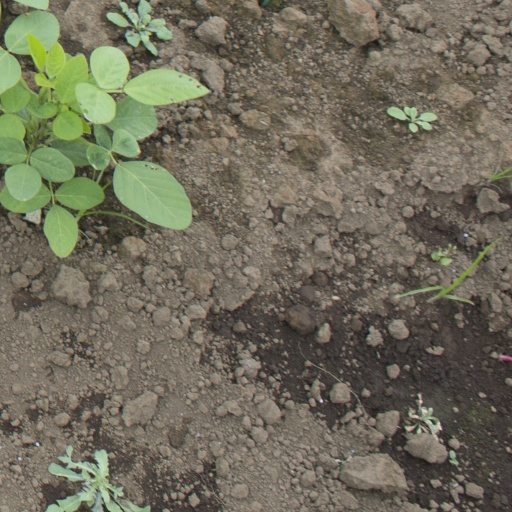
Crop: soybean